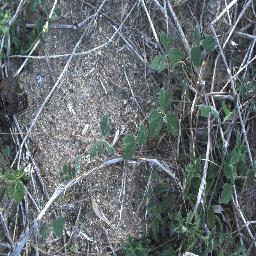
Label: negative